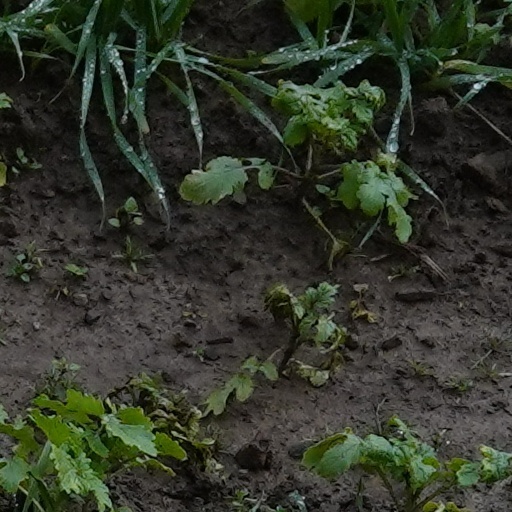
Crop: wheat